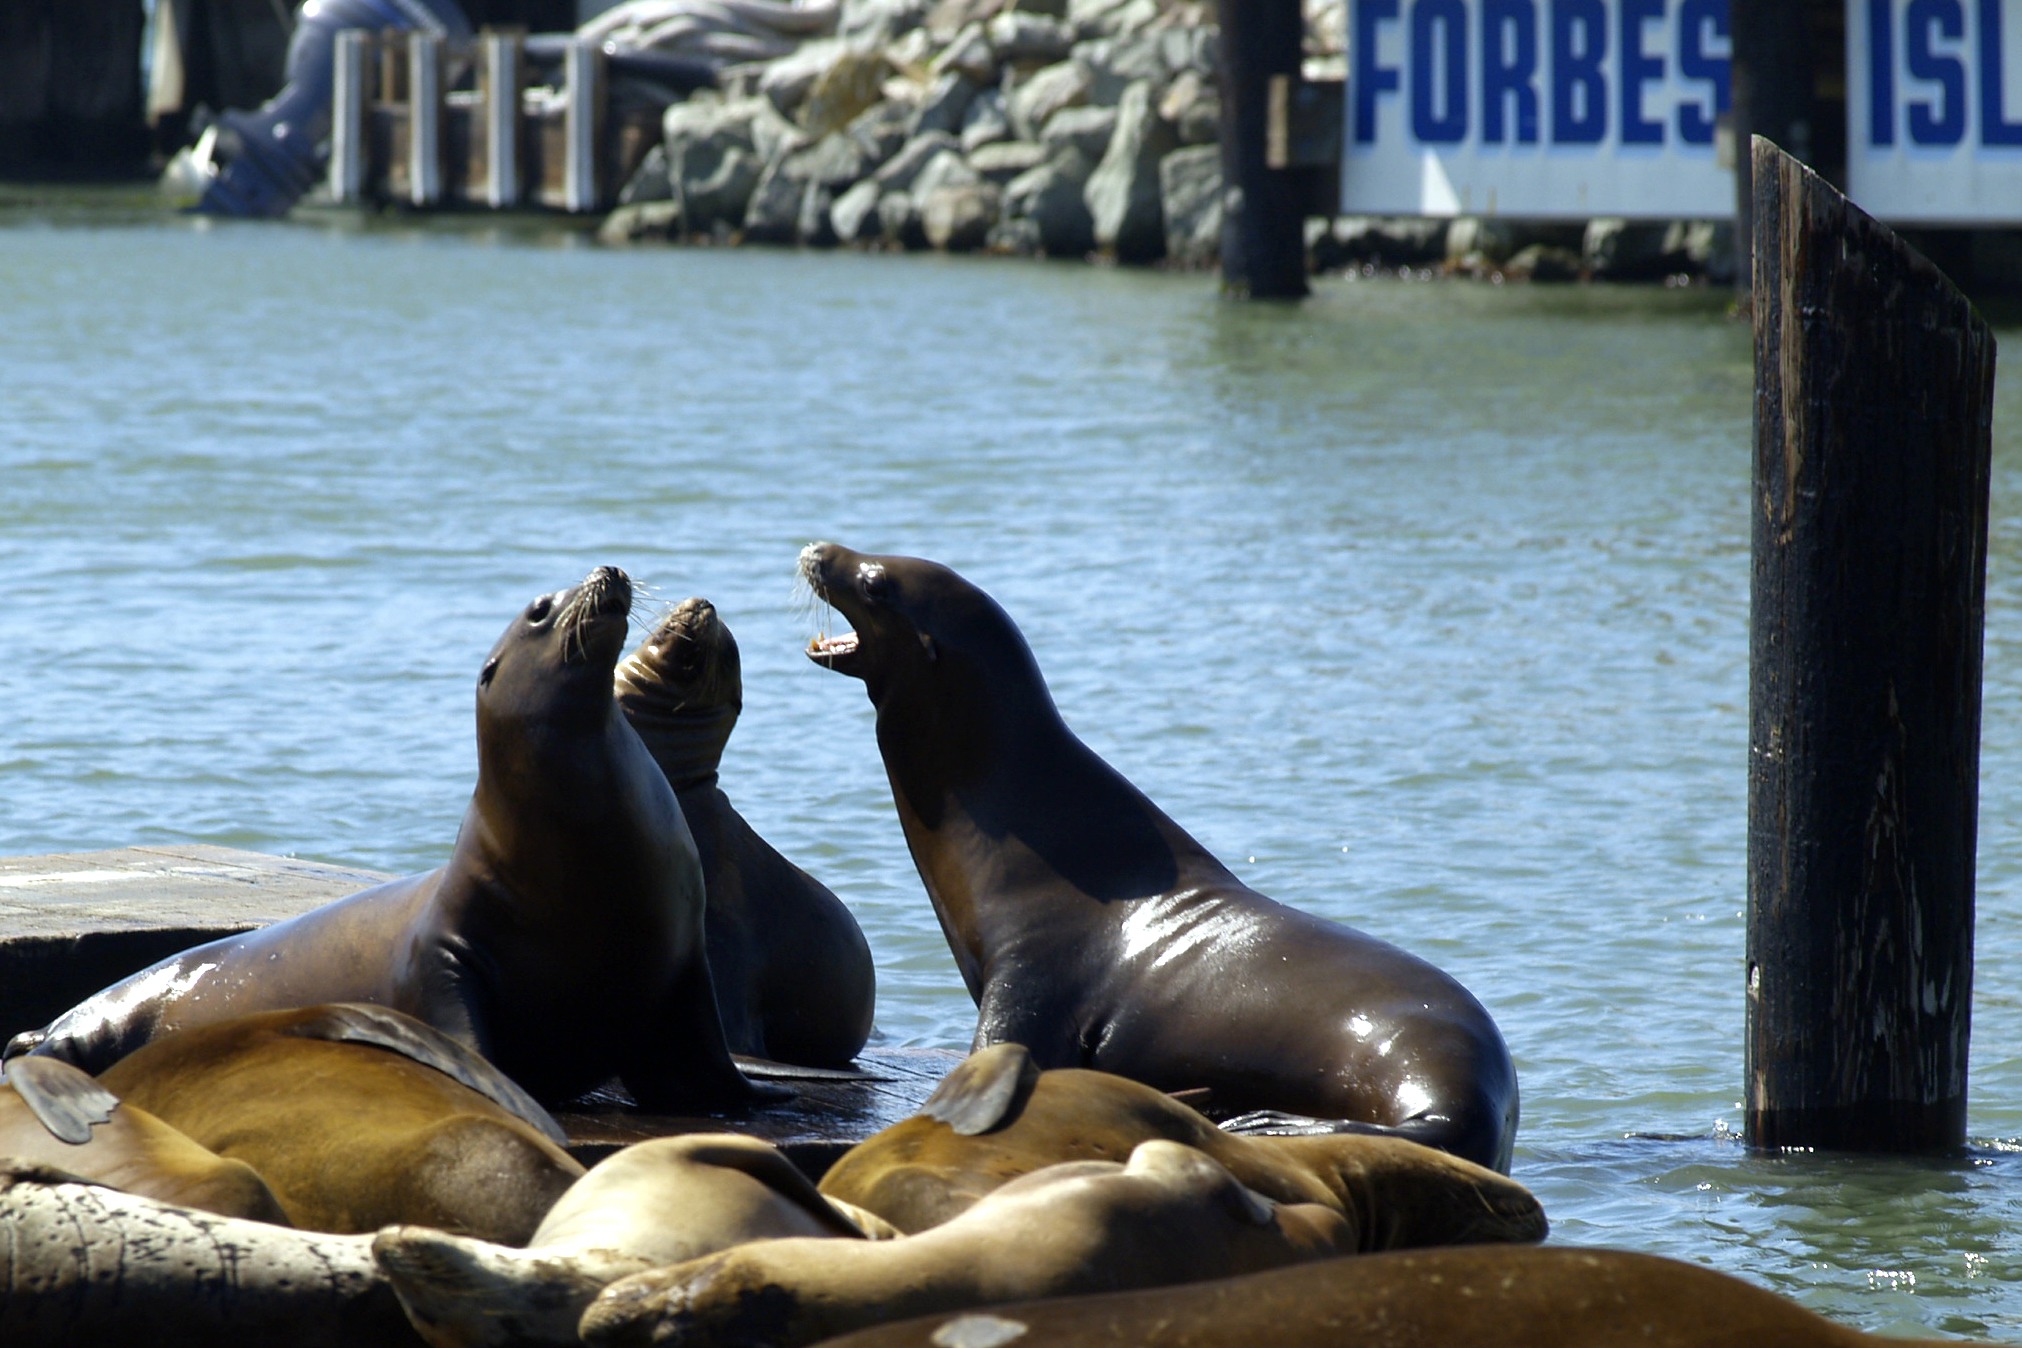
sea, water, pier, san francisco, wildlife, mammal, fauna, animals, seals, vertebrate, pacific, marine mammal, harbor seals, fisherman's dwarf